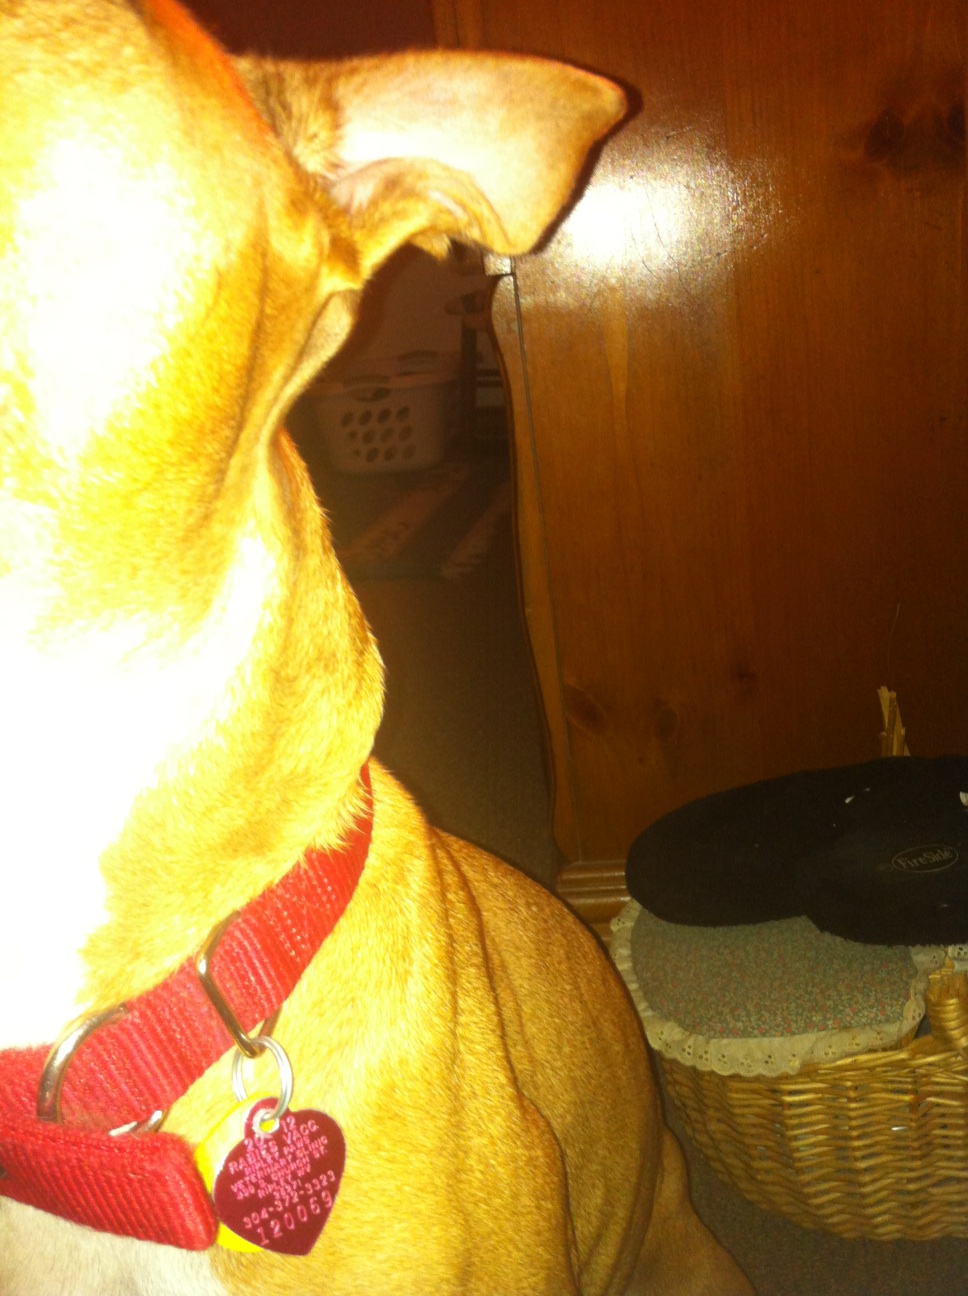Question: What is this?
Answer: dog